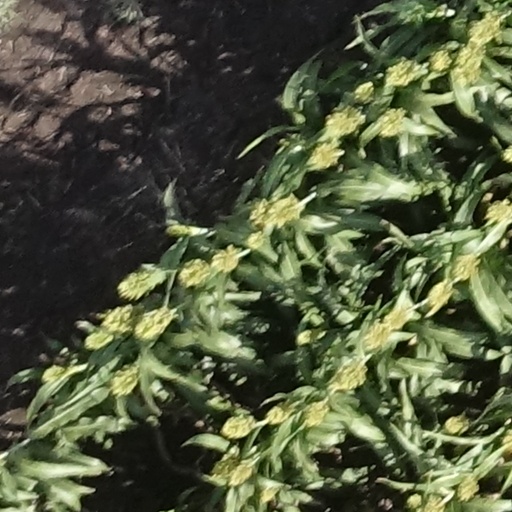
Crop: sorghum